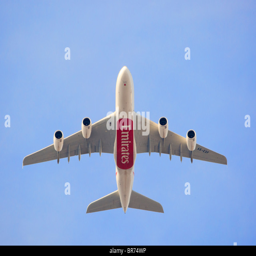
airliner flying overhead against a blue sky